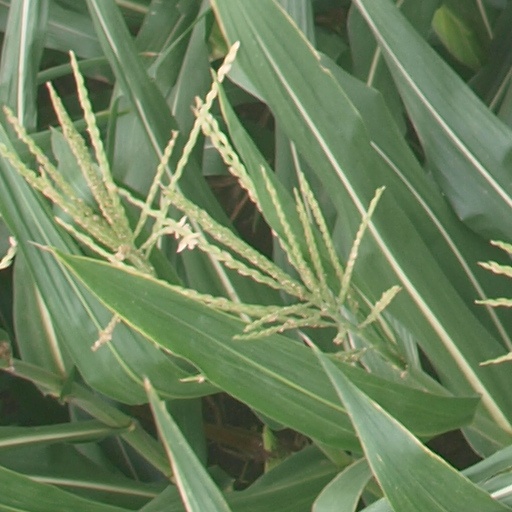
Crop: maize; corn